Frank McGee (ice hockey)

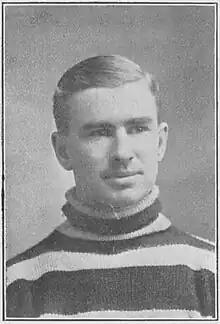
Headshot of a young man wearing a stripped sweater

In 1903, McGee decided to return to the sport, despite risking injury to his one good eye. Highly sought after, he joined the Ottawa Hockey Club (also known as the Silver Seven) of the senior Canadian Amateur Hockey League (CAHL). He was the youngest member of the team and at a height of , was small for hockey players of the era. He excelled on the ice and was known to be strong and muscular, which was considered to be an ideal body type for the sport. In his first game with Ottawa, he scored two goals. He finished the 1903 season with 14 goals in six games, second in the league behind Russell Bowie. As Ottawa finished first in the league they were awarded the Stanley Cup and played in challenge games that year. McGee played in all four challenge games and scored seven more goals, tying Jack Marshall for lead goal-scorer during the challenge games, and Ottawa retained the Cup.